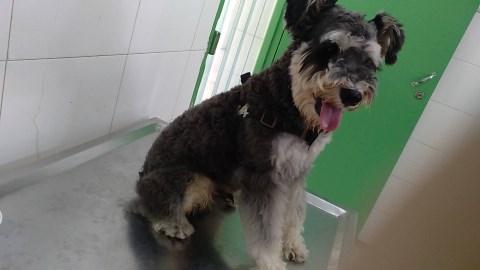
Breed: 2342-n000102-miniature_schnauzer